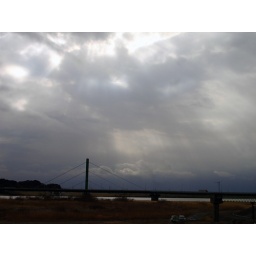
dark clouds over suigo bridge (above the tonegawa river). sawara, japan.